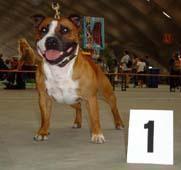
Staffordshire_bullterrier